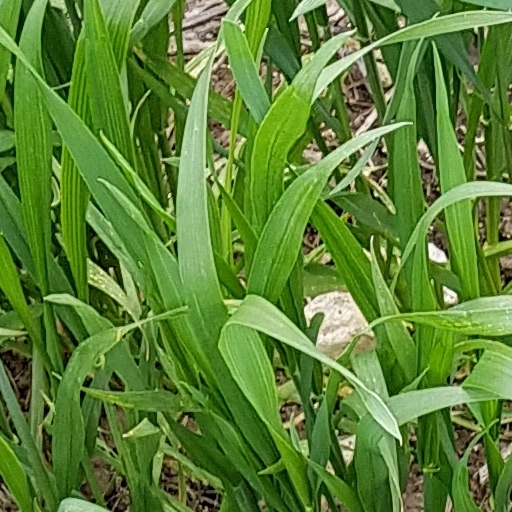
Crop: wheat